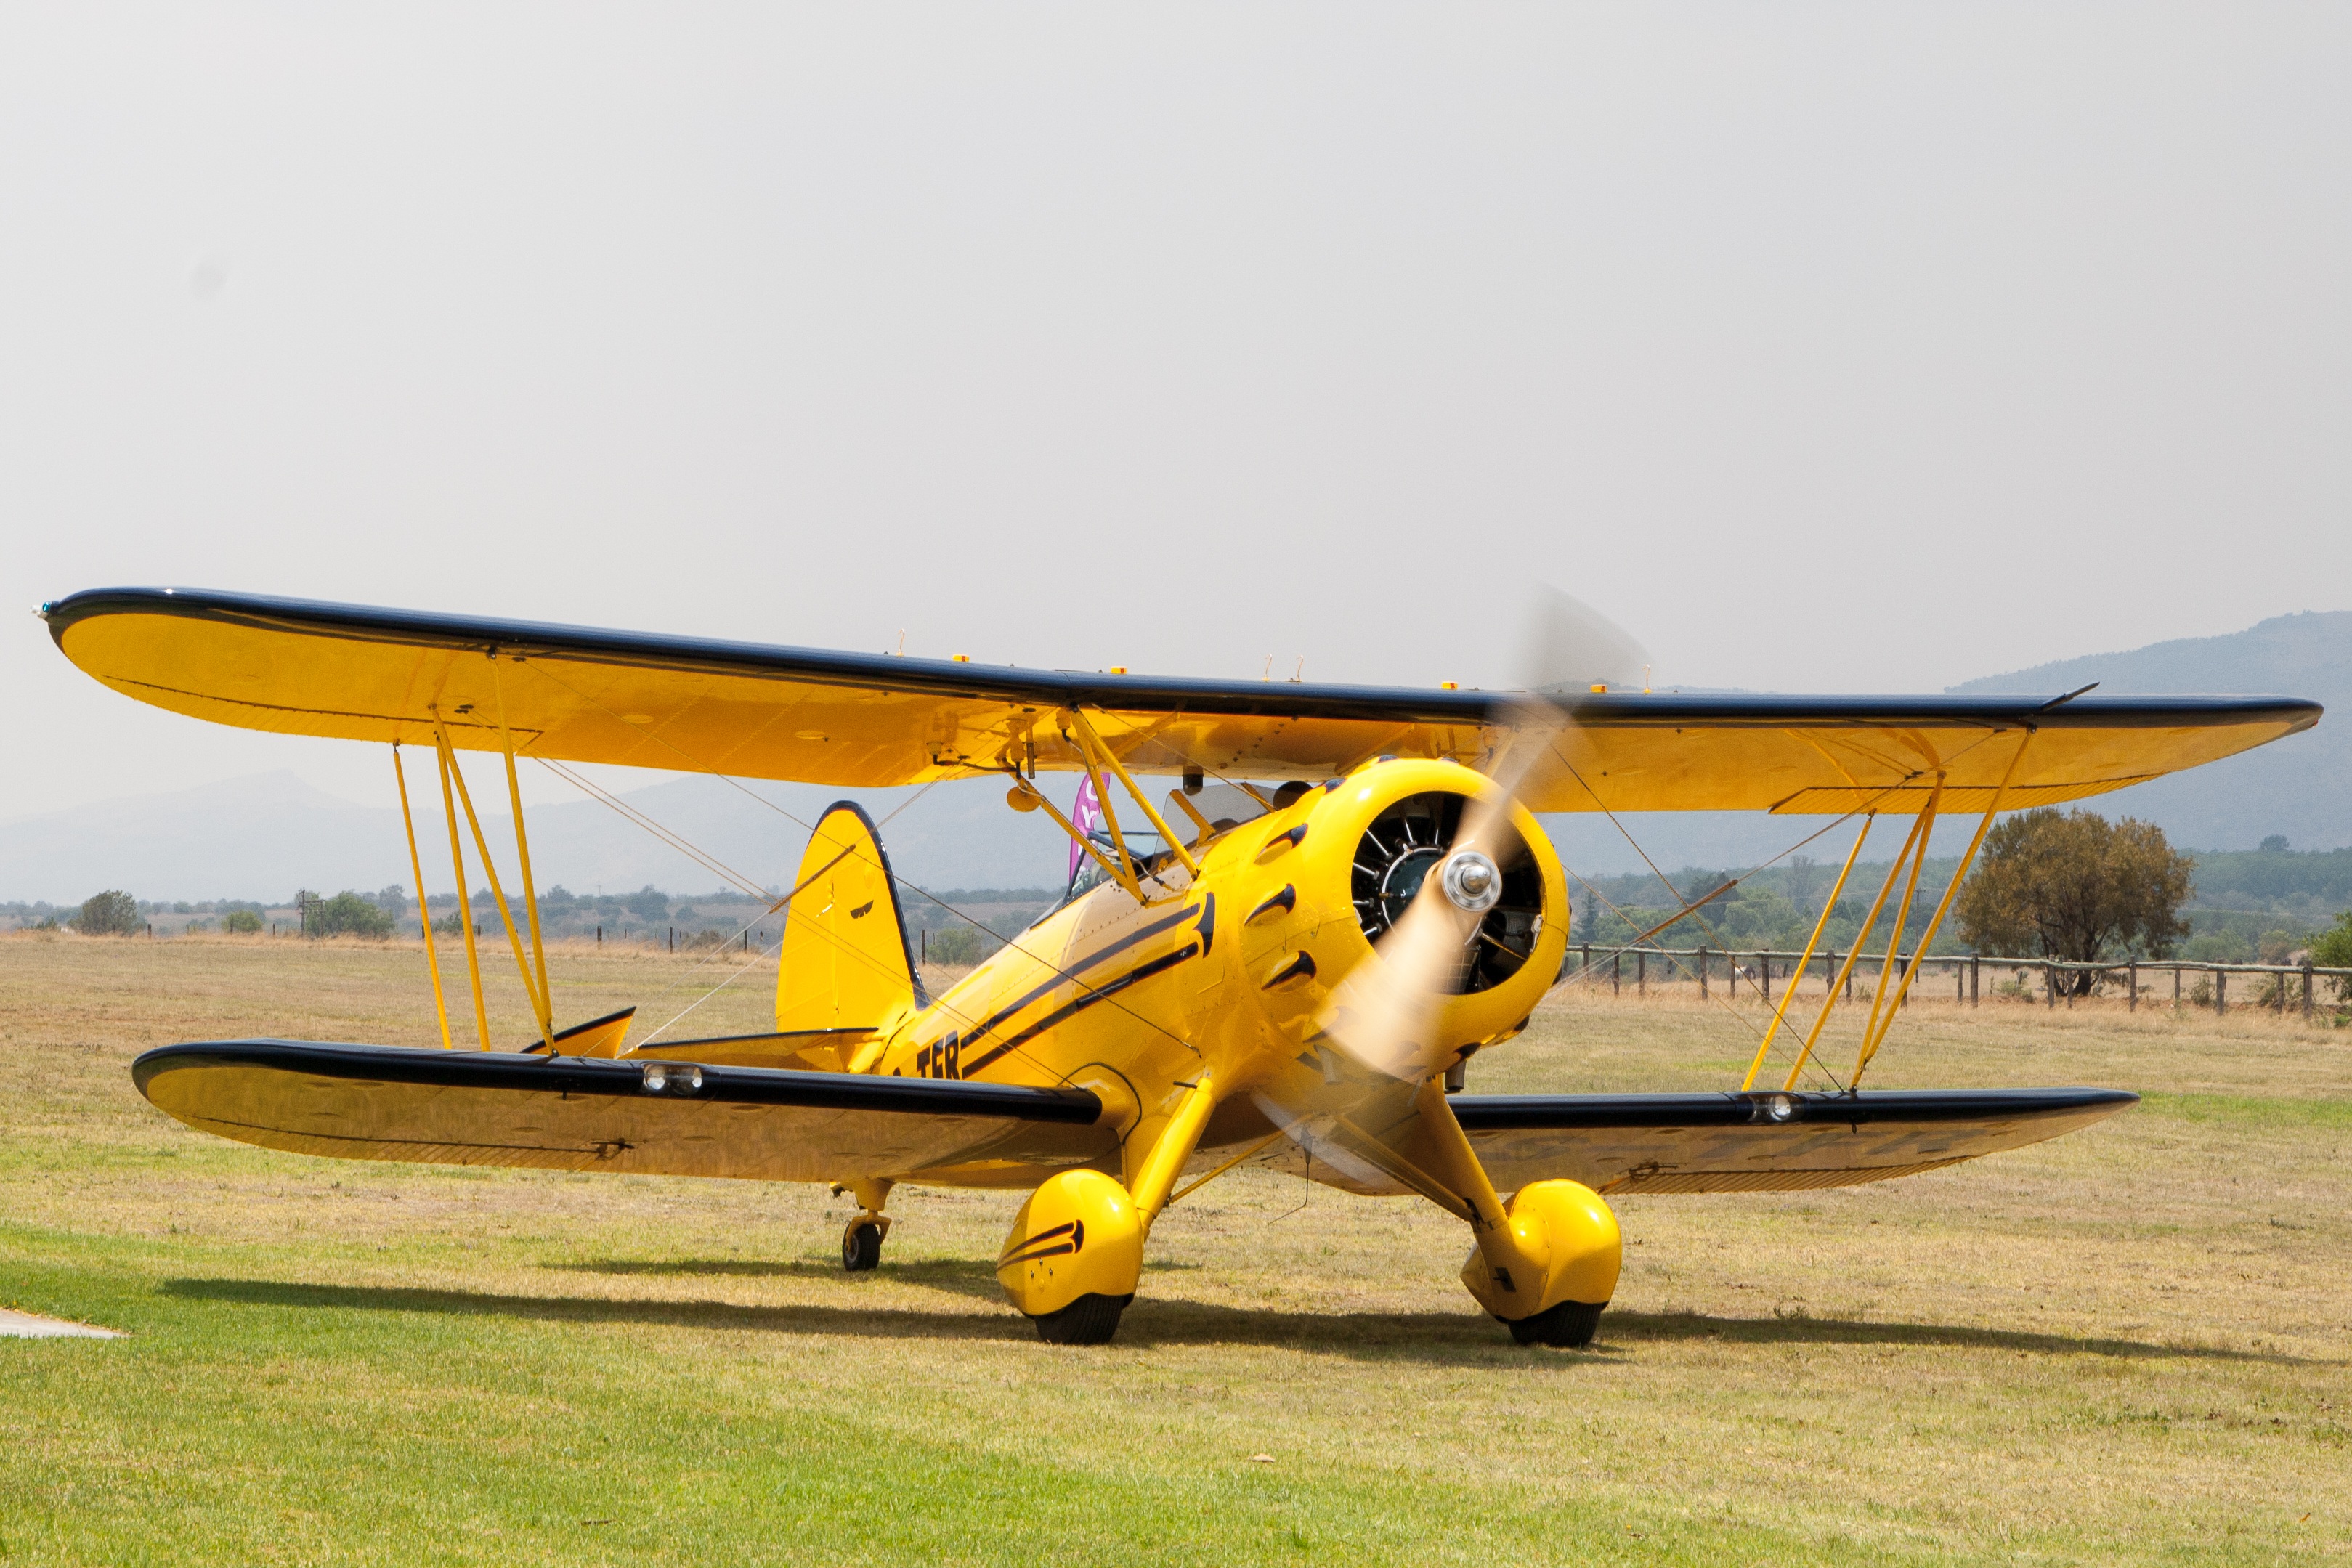
wing, flying, fly, airplane, plane, aircraft, vehicle, aviation, flight, yellow, pilot, aeroplane, propeller, biplane, aviator, light aircraft, model aircraft, monoplane, atmosphere of earth, boeing stearman model 75, propeller driven aircraft, ultralight aviation, piper pa 18, piper j 3 cub